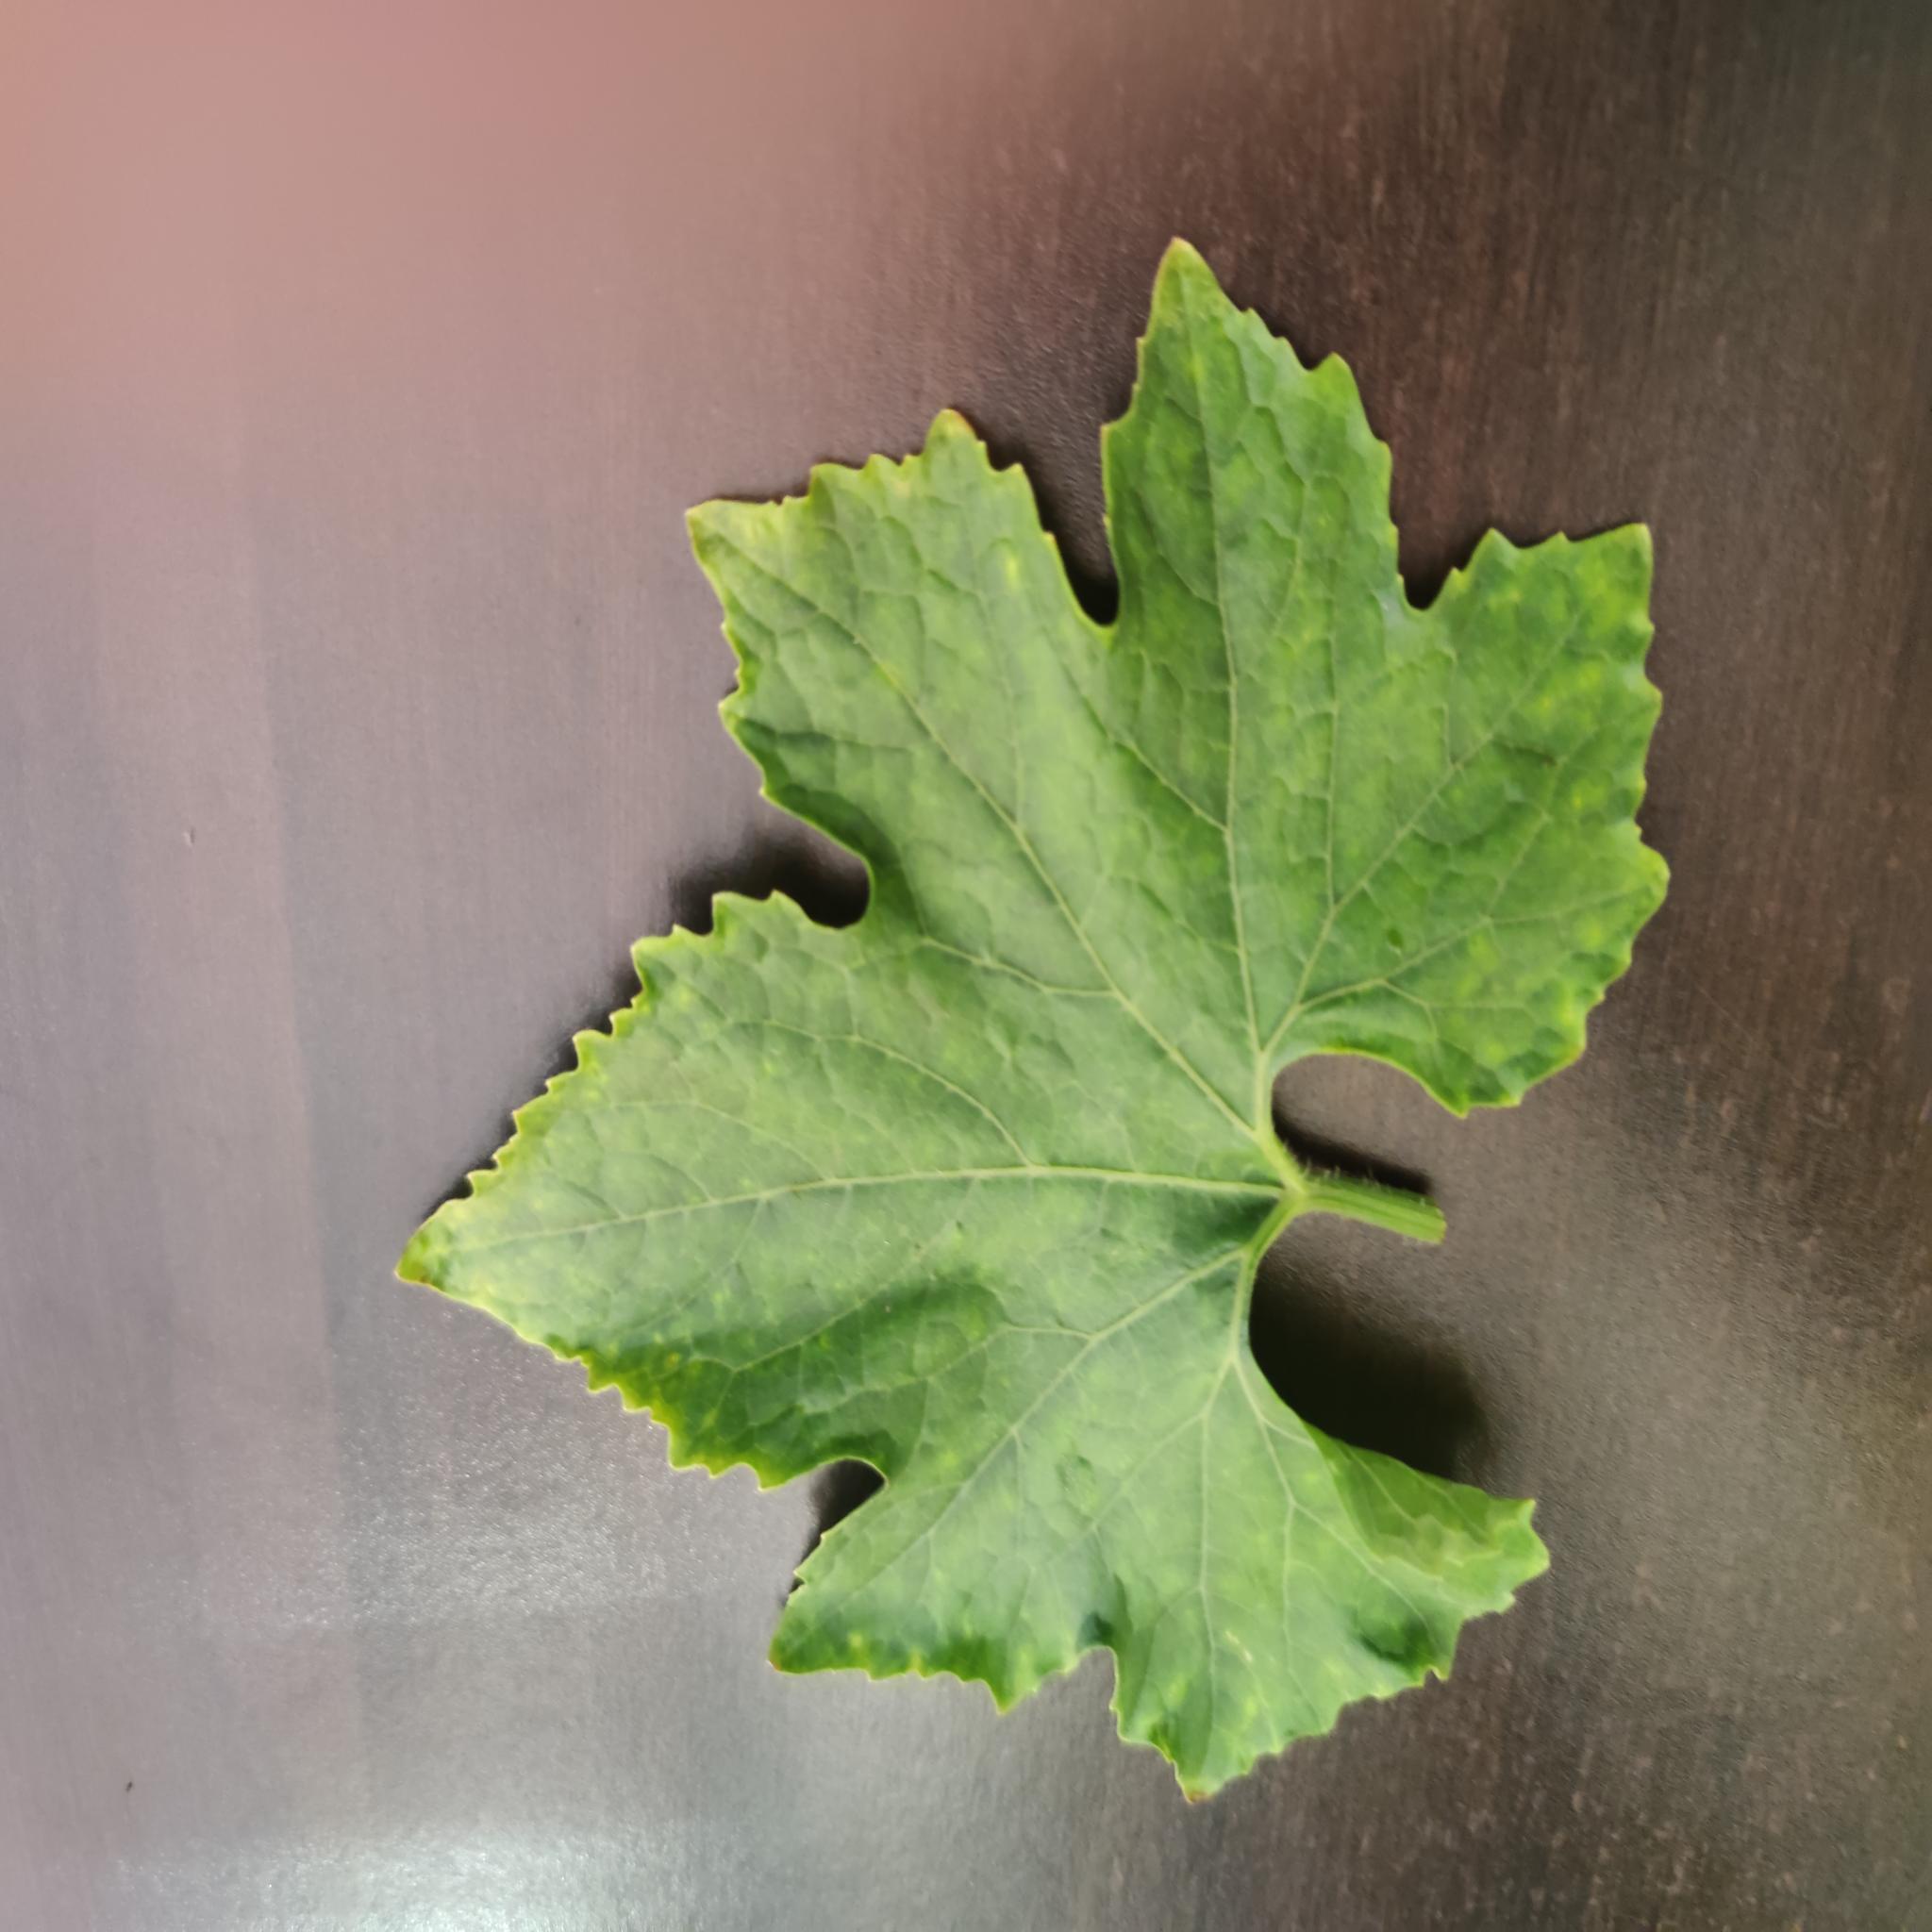
Label: Healthy